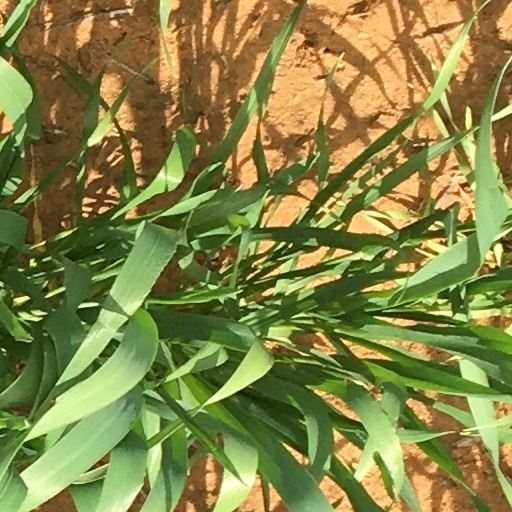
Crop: wheat